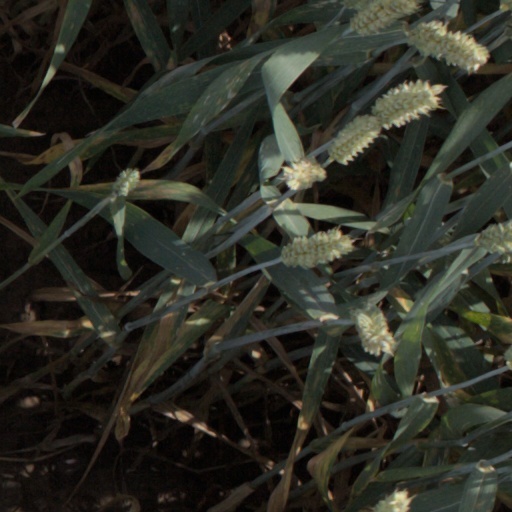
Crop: wheat